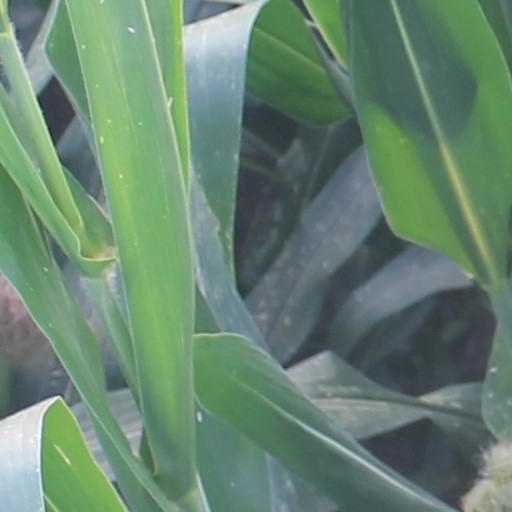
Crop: maize; corn